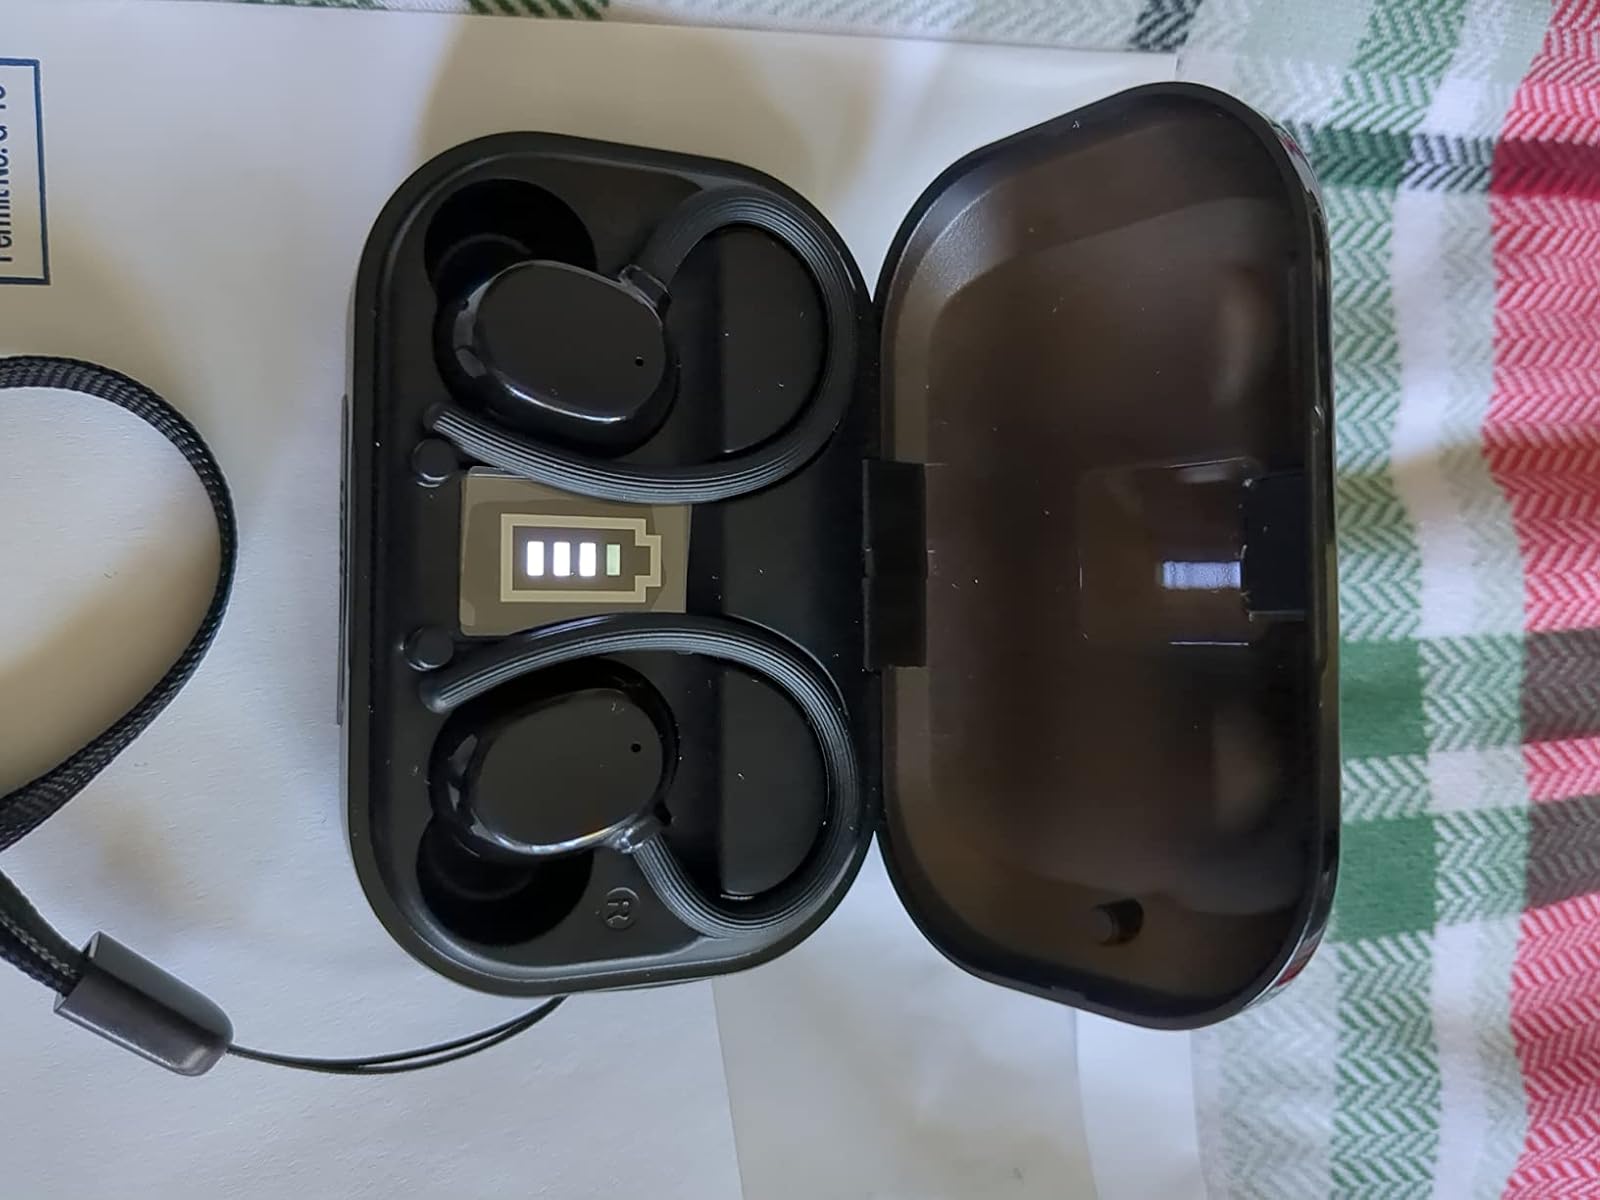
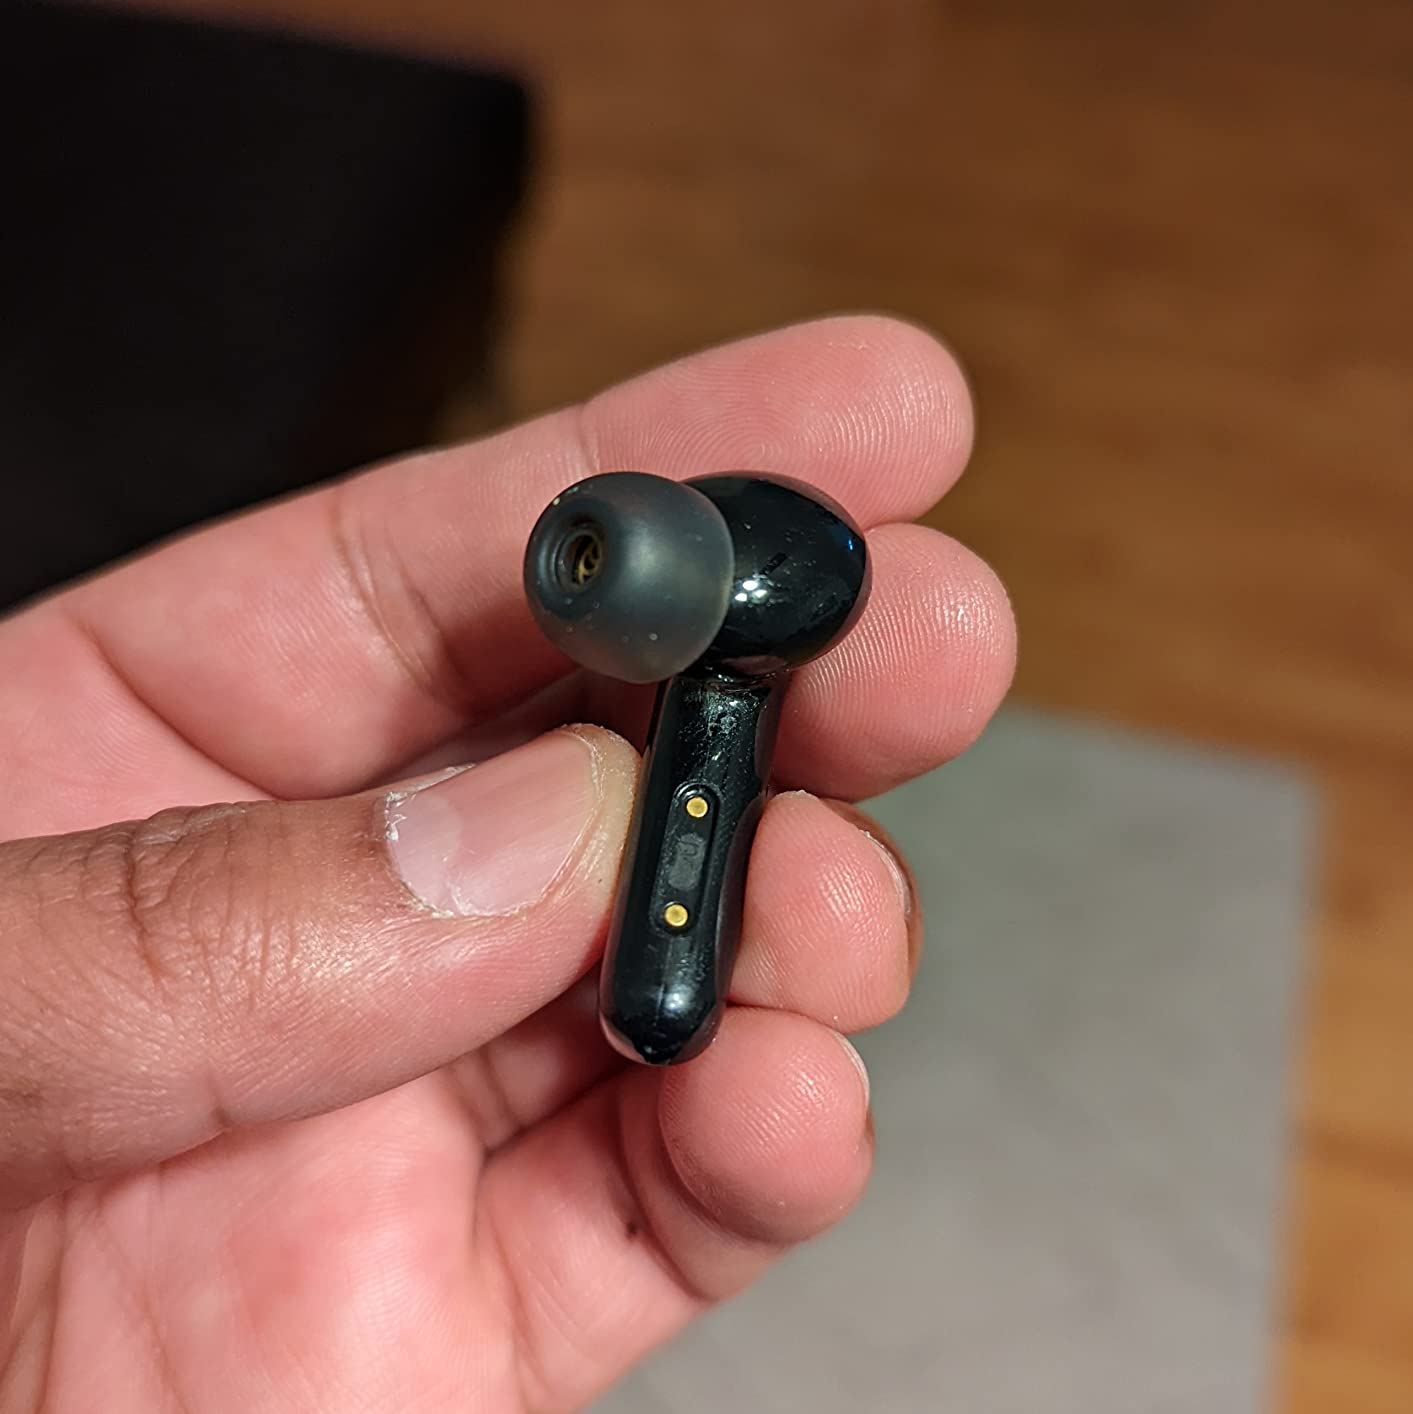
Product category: earbuds
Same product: no